José María Pino Suárez

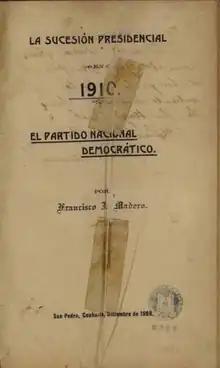
"The Presidential Succession in 1910." – a book which would change the course of Mexican history.

In December 1908, Francisco I. Madero, published "The Presidential Succession in 1910", which argued in favor of a transition from the military dictatorship of Porfirio Díaz. who had governed the country for thirty years, toward a liberal democracy. His supporters became known as "Maderistas" or "Antireleccionistas," due to their opposition to Mexican presidents seeking reelection, a prohibition which remain in effect to this date. Madero, who had been born in into one of the wealthiest families of industrialists in the country, had been educated in élite schools in France and the United States before returning to Mexico with liberal and progressive ideals.